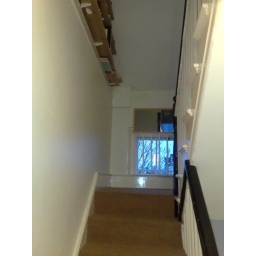
This little window is now covered by little curtains that Dan made.